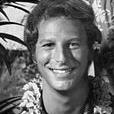
Age: 37